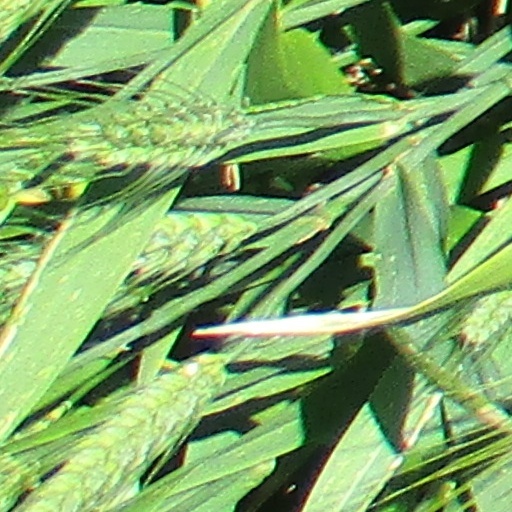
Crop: wheat